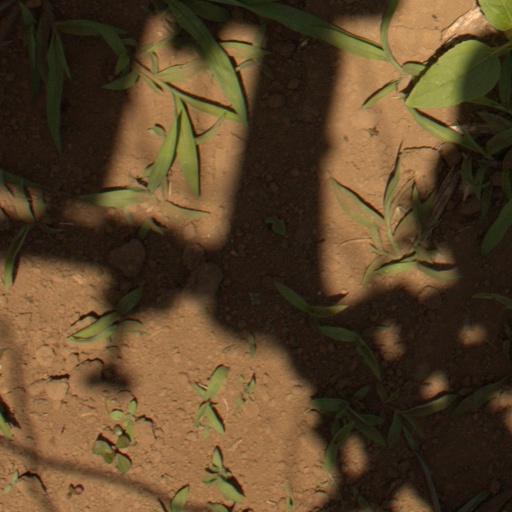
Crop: Jerusalem artichoke